Highbury Stadium (Fleetwood)

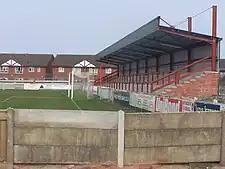
A view of the Percy Ronson Stand

In February 2007 the Percy Ronson Stand was opened. A£200,000-plus development, the stand is all terracing, and is the first new stand at the Highbury Stadium since 1939. Originally stated to hold 1,240, this figure was later revised downwards 50% by Lancashire County Council to the official capacity of 621. The stand, at the south side of the ground runs about two-thirds the width of the pitch.